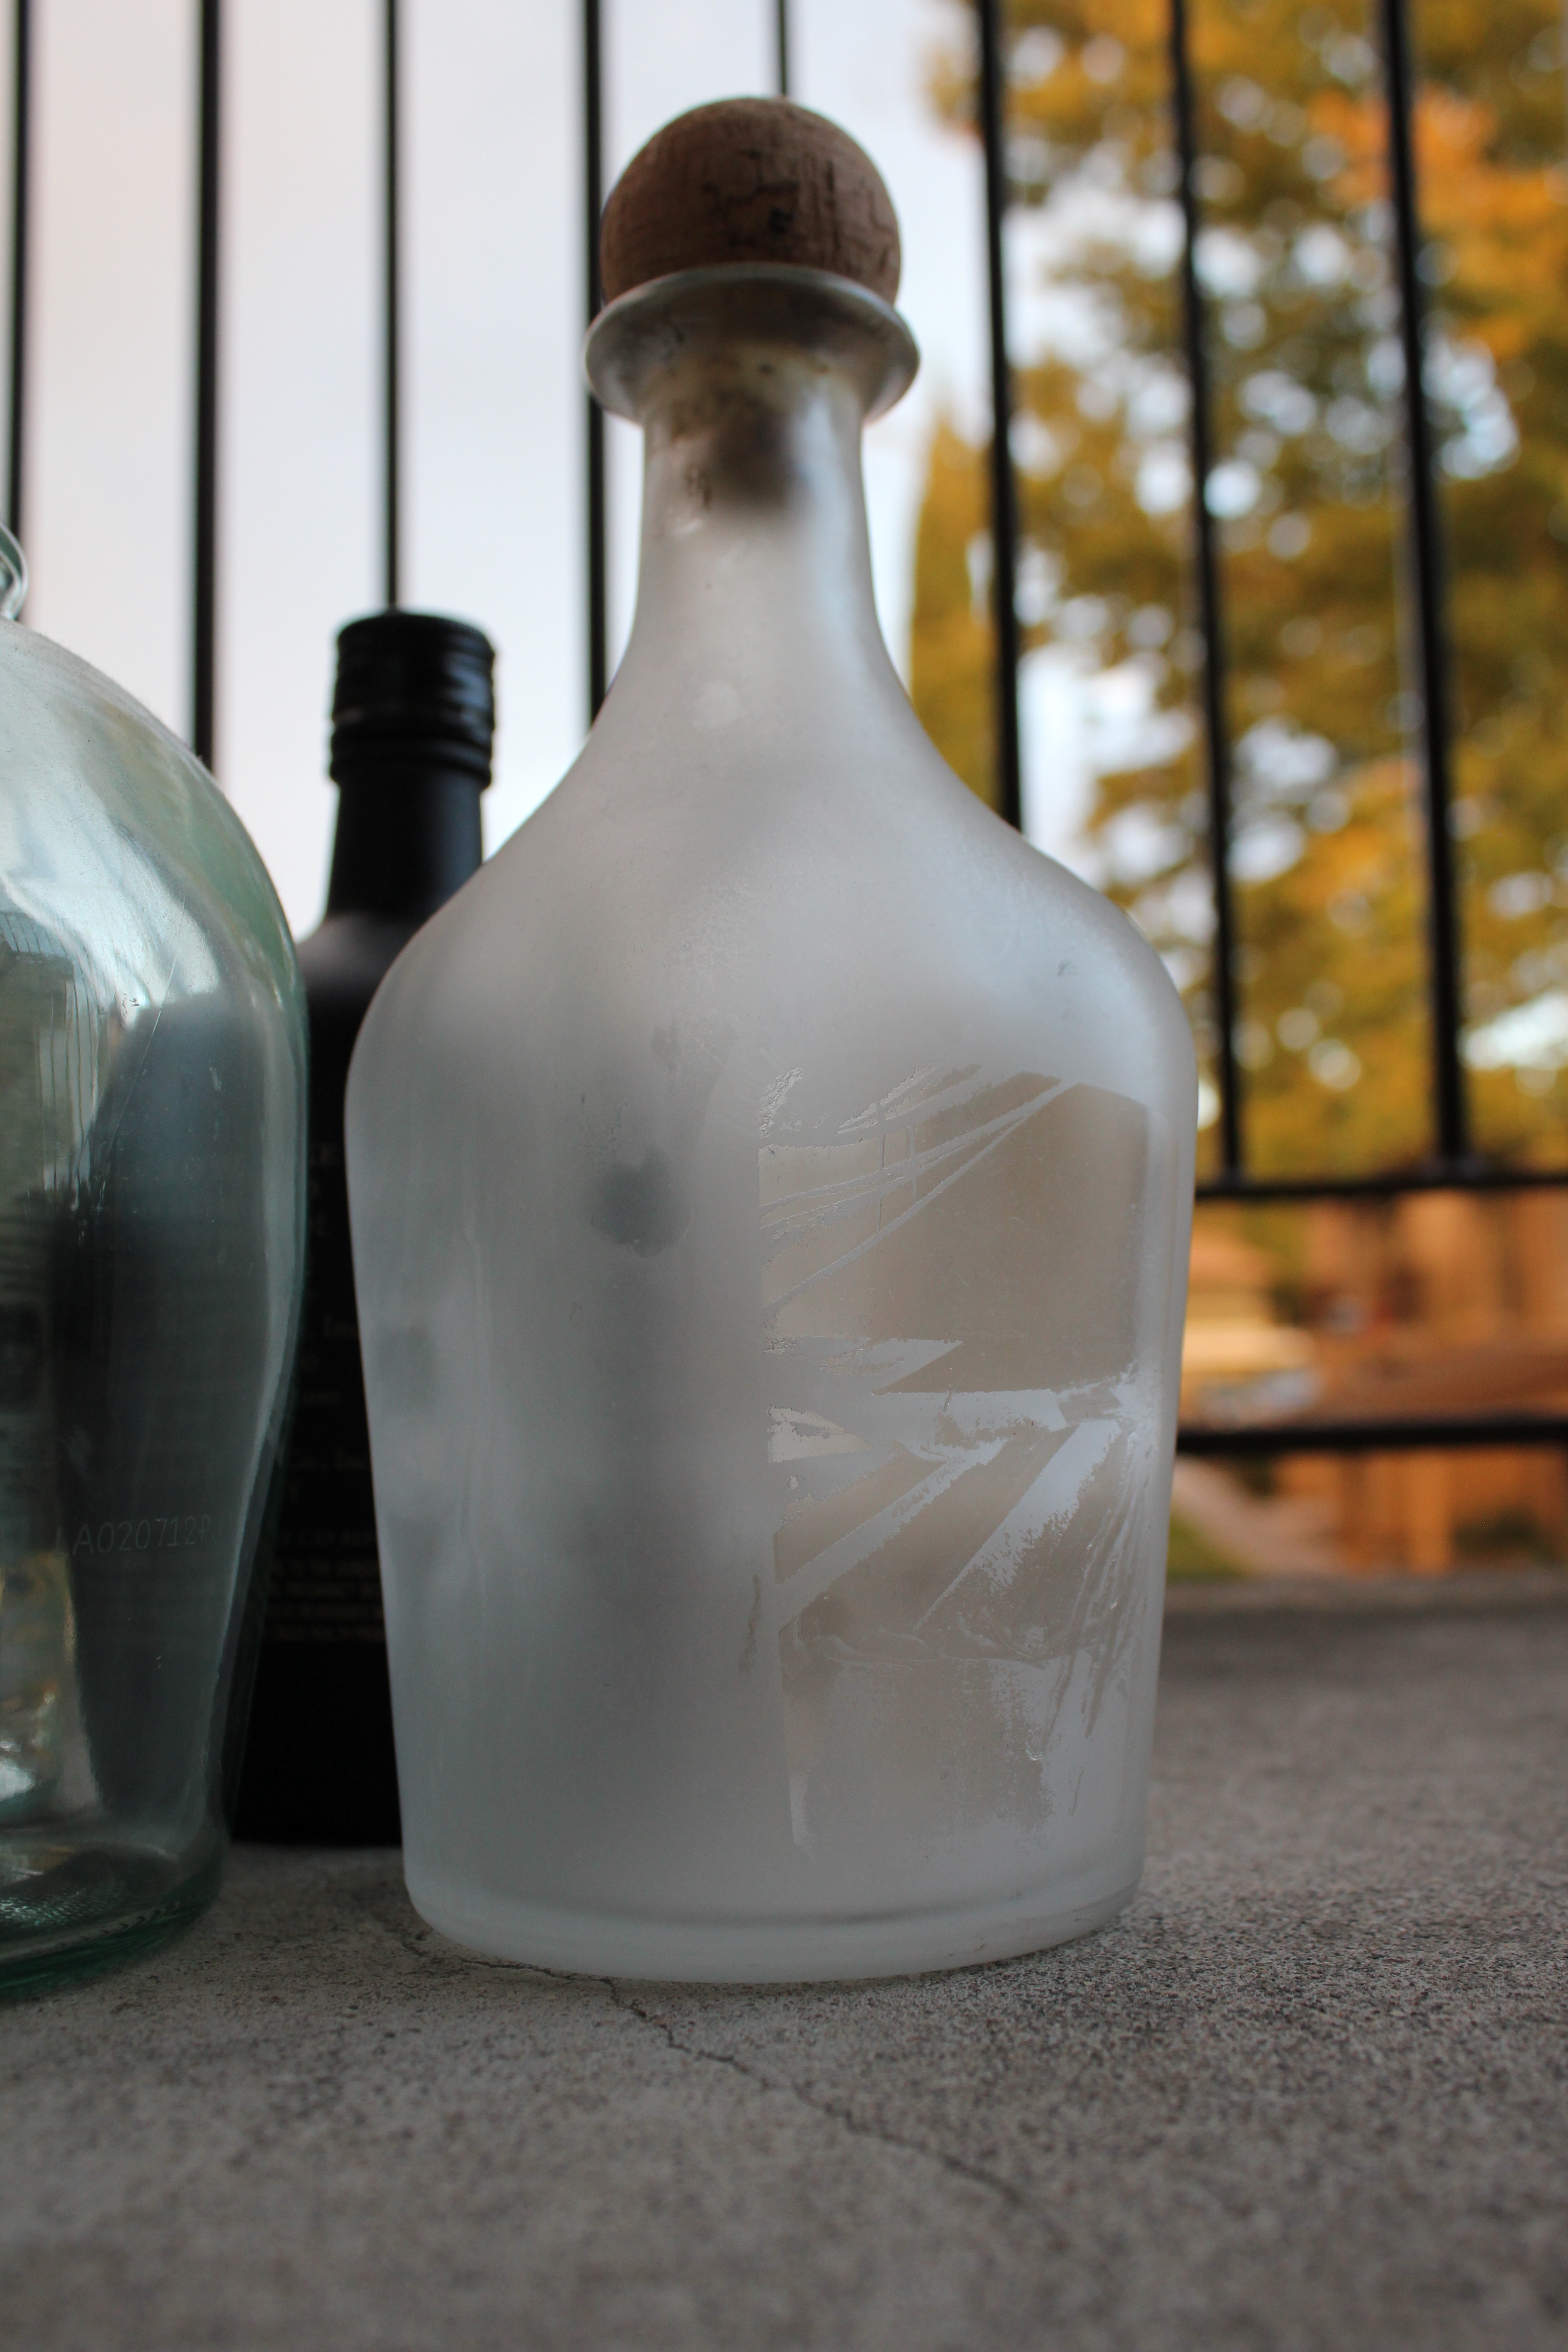
wine, vintage, glass, old, rustic, clear, vase, natural, ceramic, brown, beverage, drink, bottle, lighting, tableware, alcohol, wine bottle, glass bottle, cork, stopper, food and wine, frosted glass, distilled beverage, drinkware